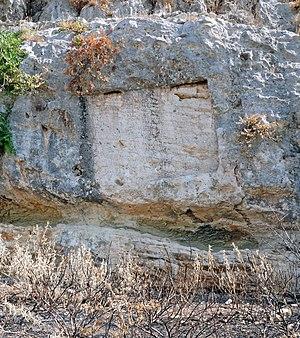
Inscription sur une falaise à Byllis (Gradishtë, Albanie). Corpus Inscriptionum Latinarum
Byllis était la plus grande cité d'Illyrie du sud, sur la rive orientale de l’Adriatique, dans le sud-ouest de l’Albanie, entre Fier et Gjirokastre. Proche d’Apollonie et de Buthrote, c'est un site archéologique de grande taille, mais difficile d'accès sur un plateau dans les collines de Mallakastër à plus de 500 m au-dessus de la rivière Vjosa et donc peu visité.